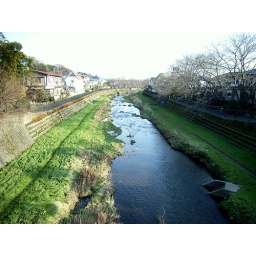
A river near my house